Thrasamund

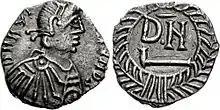
Thrasamund's effigy on a silver denarius coin

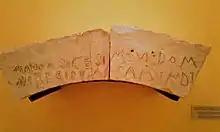
Writing on a church vault in El gousset, Feriana region, Tunisia, dated from the 26th year of the reign of King Thrasamund (522 AD). The name of the king is visible on the lower right. Archeological museum of Sbeitla

Thrasamund (450 – 523), became King of the Vandals and Alans in 496, the fourth king in a line of rulers over the North African Kingdom of the Vandals. He was the son of Gento and the grandson of the Vandal Kingdom's founder, Gaiseric. Thrasamund ruled longer than any other Vandal king in Africa aside from his grandfather. He was known for his commitment to Arianism and for his antagonism towards Catholics. Upon his death in 523, Thrasamund was succeeded by his cousin, Hilderic.